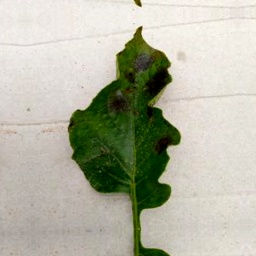
Etiqueta: Late Blight